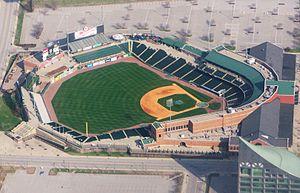
Le Louisville City FC, est une franchise de soccer professionnel basé à Louisville, dans l'État du Kentucky, fondé en 2014. La franchise évolue en United Soccer League, le deuxième niveau dans la hiérarchie nord-américaine.
Le Louisville Slugger Field est un stade de baseball, d'une capacité d'environ 13 000 sièges, situé dans la ville de Louisville, dans l'État du Kentucky, aux États-Unis. Inauguré en 2000, il est depuis cette date le domicile de l'équipe des Bats de Louisville, de niveau AAA, affiliée aux Reds de Cincinnati.